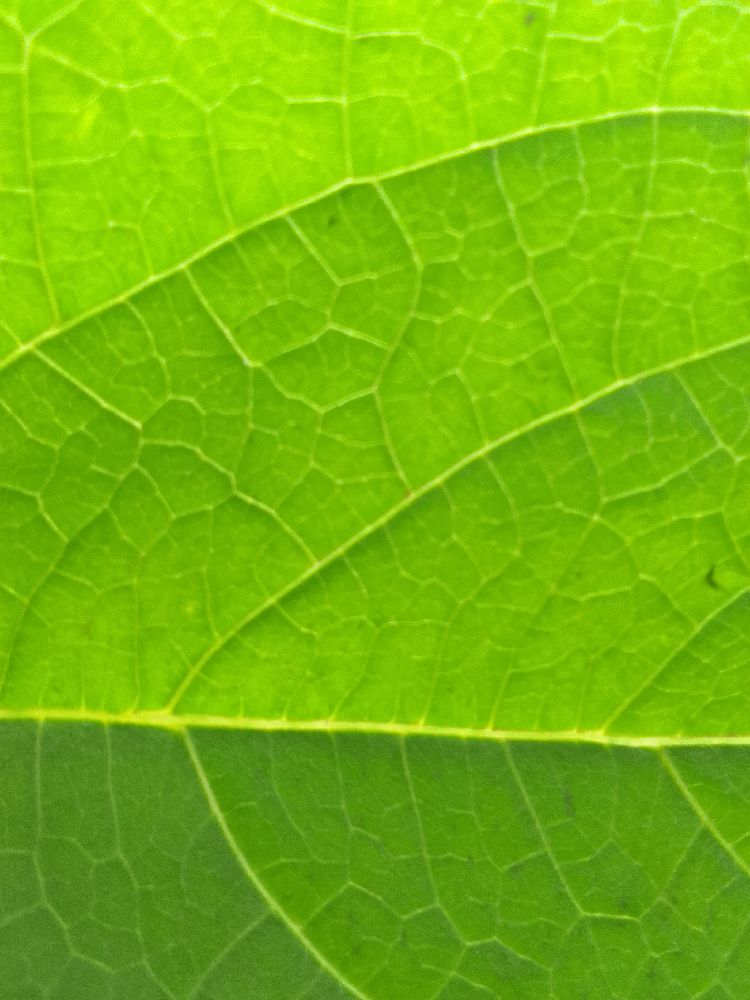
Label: healthy